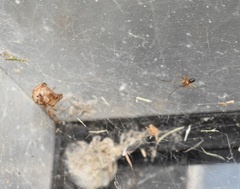
Species: Parasteatoda_tepidariorum